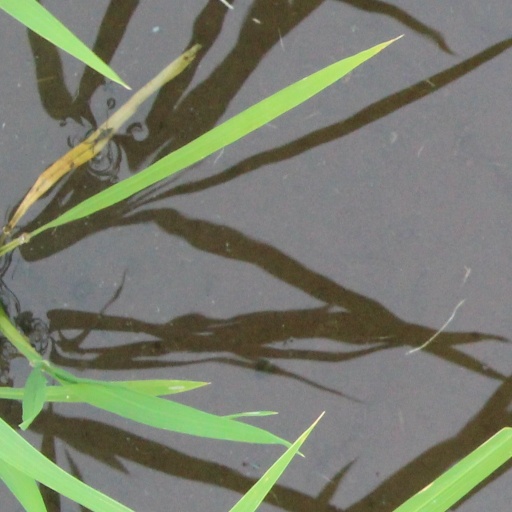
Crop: rice